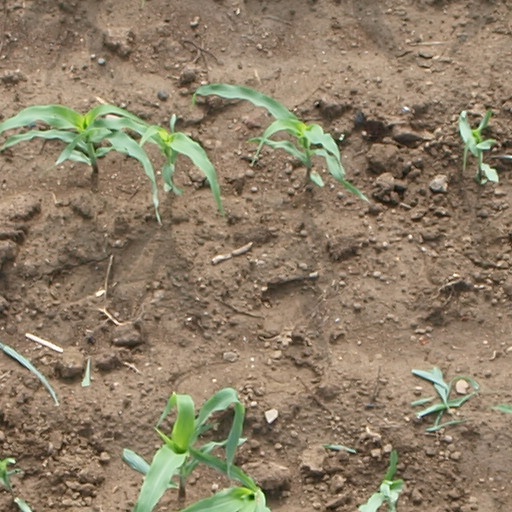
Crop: maize; corn